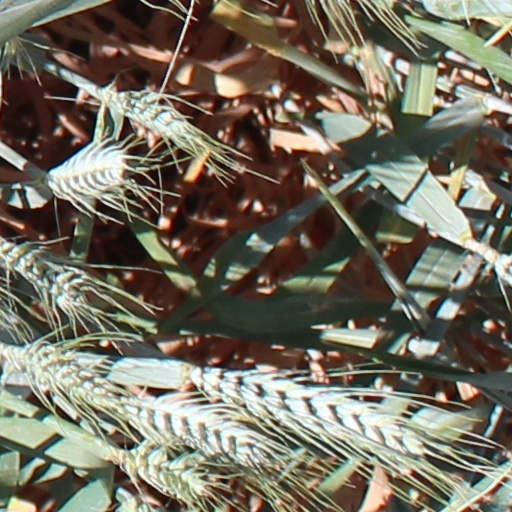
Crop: wheat